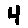
Label: 4